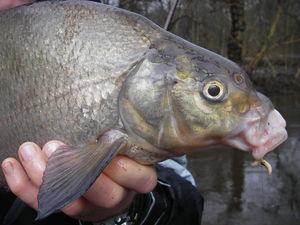
La brème commune est un poisson d'eau douce téléostéen eurasiatique qui vit dans les eaux douces, lentes et profondes.